Christian Goldbach

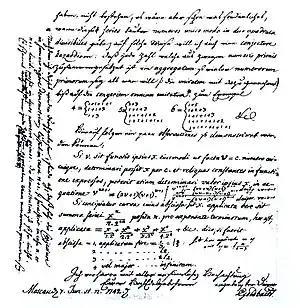
Letter from Goldbach to Euler, 1742

Goldbach is most noted for his correspondence with Leibniz, Euler, and Bernoulli, especially in his 1742 letter to Euler stating his Goldbach's conjecture. He also studied and proved some theorems on perfect powers, such as the Goldbach–Euler theorem, and made several notable contributions to analysis. He also proved a result concerning Fermat numbers that is called Goldbach's theorem.